Islam in Switzerland

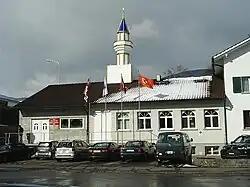
Mosque of the Turkish cultural association in Wangen bei Olten.

It is estimated that there are 260 mosques and prayer rooms with connected services in Switzerland. In comparison to the European average, Switzerland has the second lowest number of mosques per Muslim inhabitant, with about one mosque to every 4000 Muslims in Switzerland.